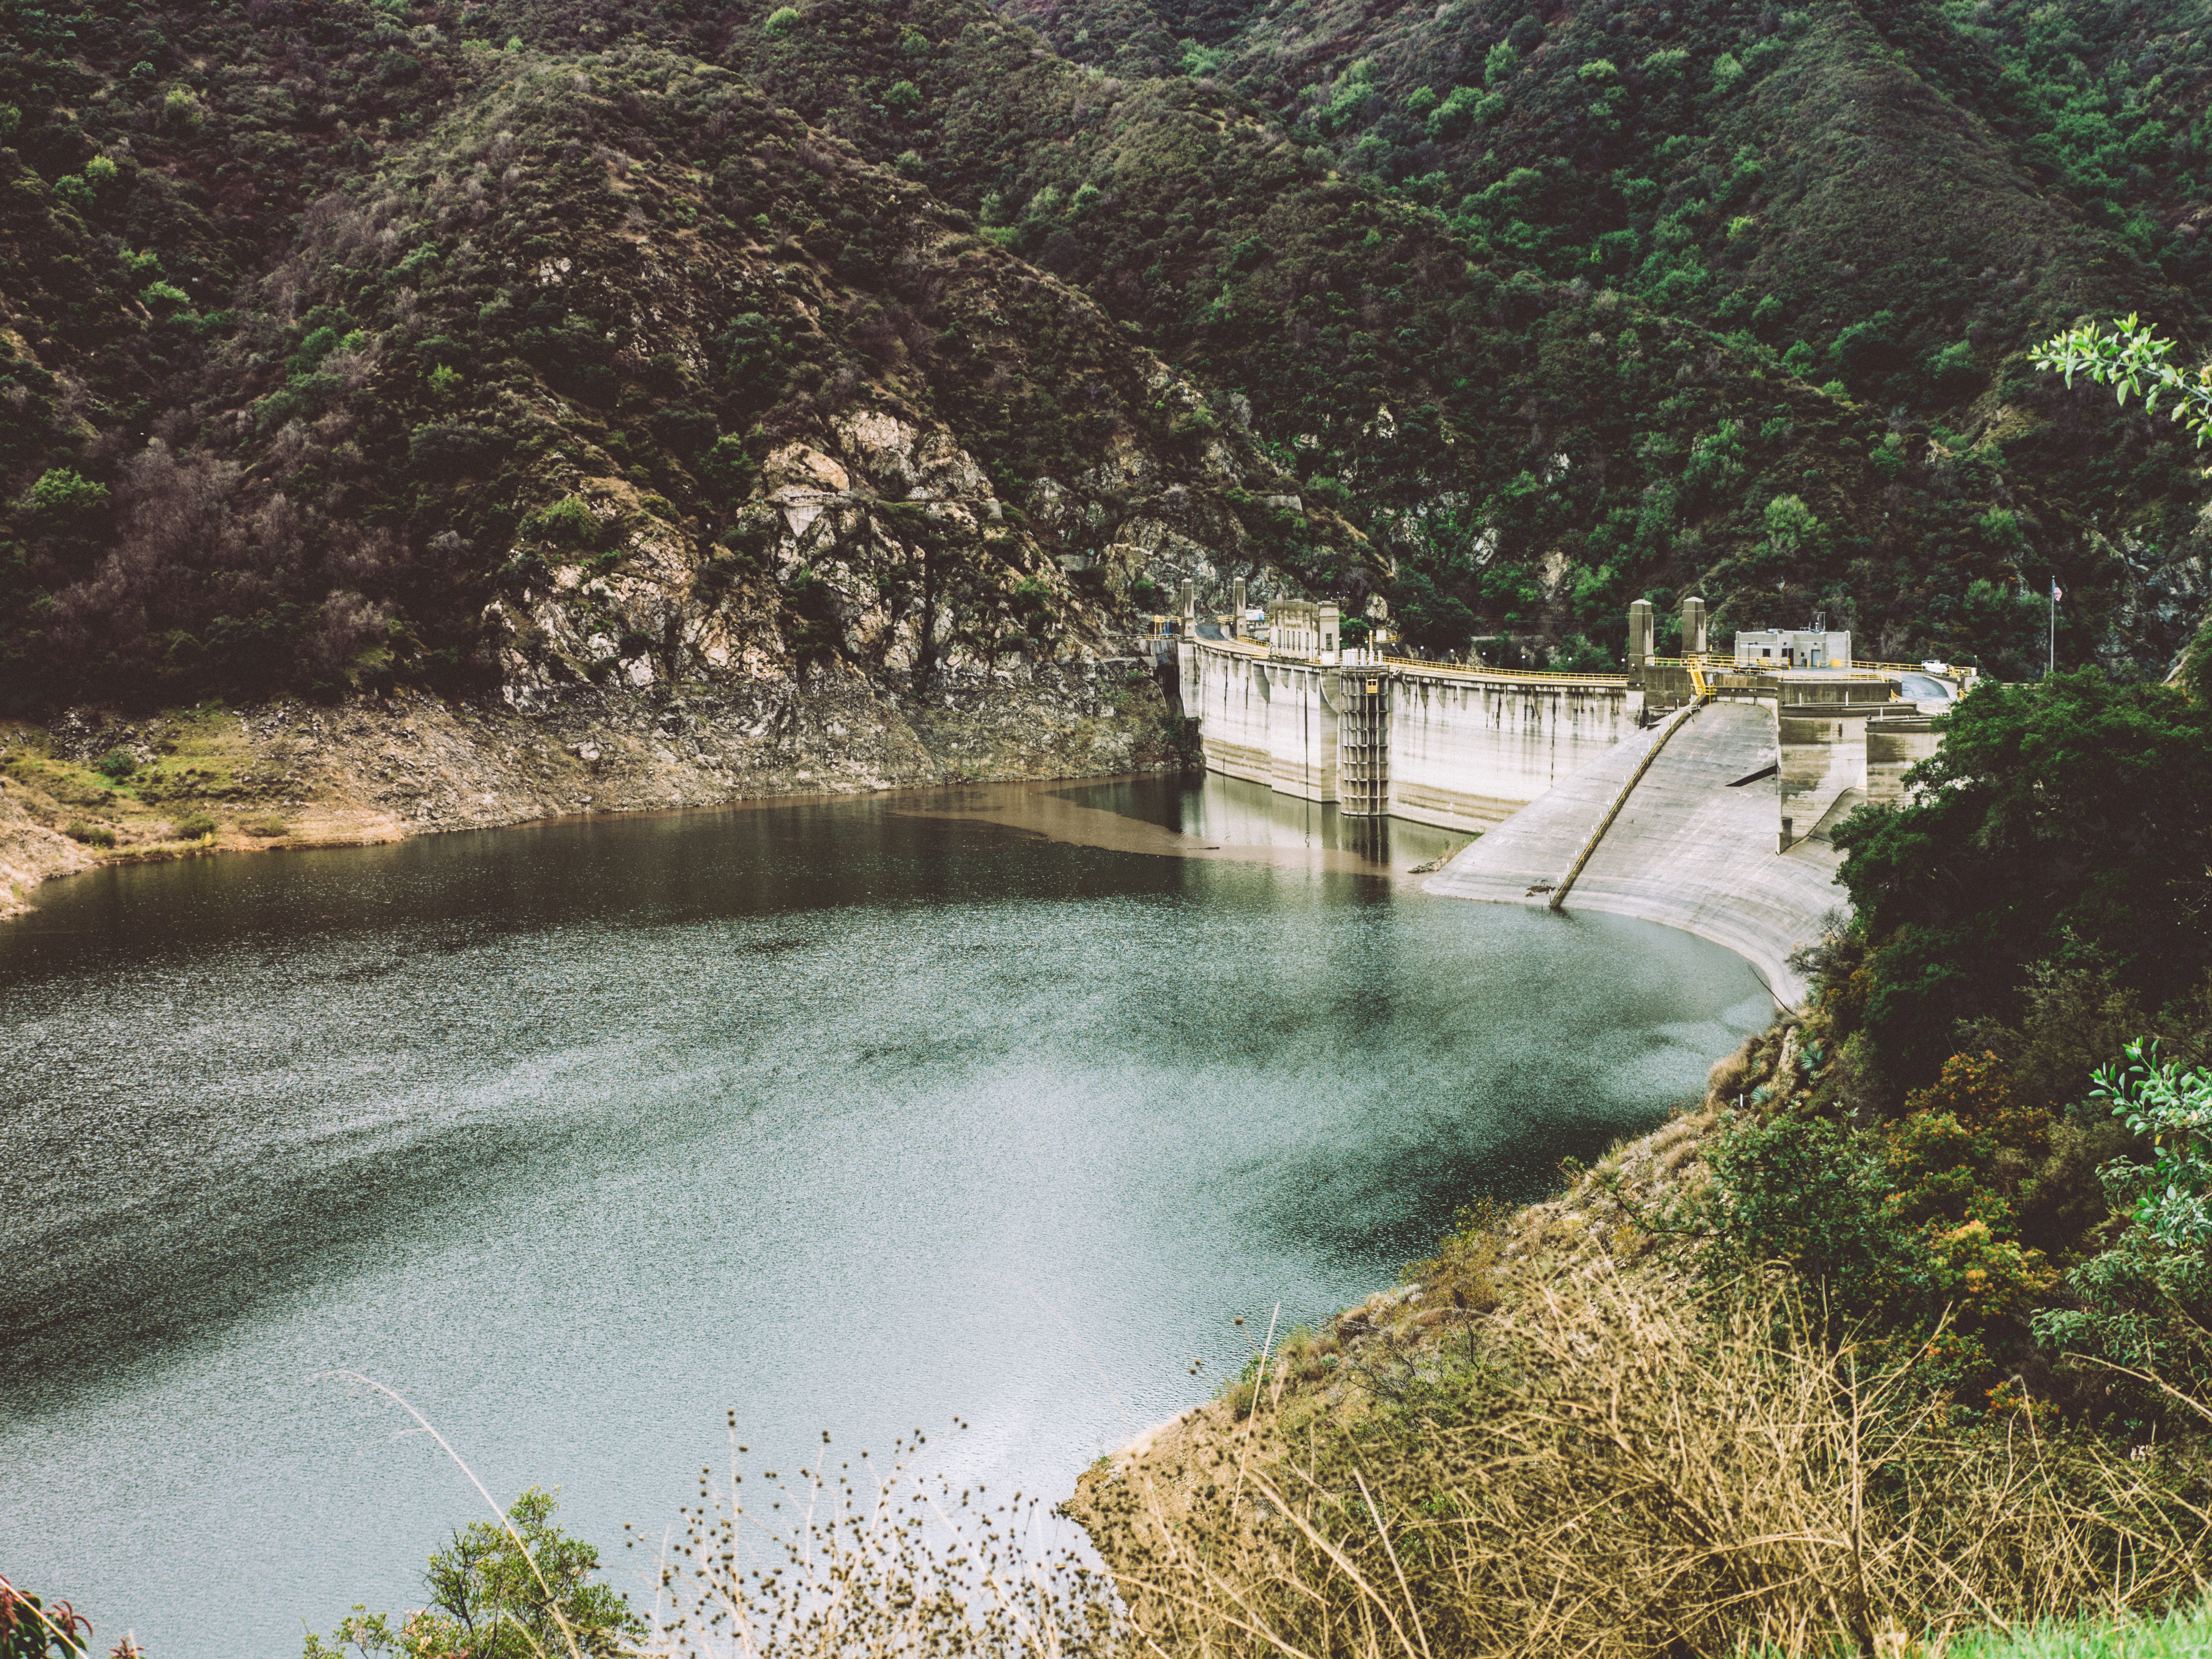
bridge, lake, river, valley, pond, stream, dam, reservoir, waterway, body of water, water feature, watercourse, nature reserve